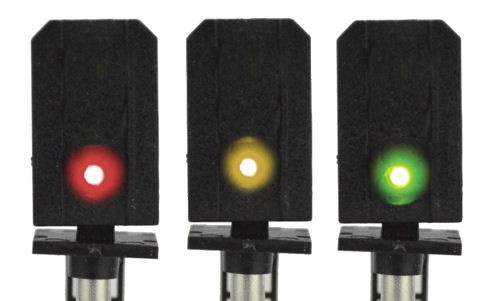
Sensor Signal (RH Feather) Multi 3 Aspect - Train Tech - SS9R
Product information Product Title Sensor Signal (RH Feather) Multi 3 Aspect Manufacture Train Tech Sub Category Manufacturer Code SS9R Our Code TTSS9R For more information on this item's specifications and availability, please click below. I f this button does not work with your email please just email sales@locoshop.co.uk with your request.
Brand: Train Tech
Category: Arts & Entertainment > Hobbies & Creative Arts > Model Making > Model Trains & Train Sets > Electric Locomotives